Richard B. Paddock

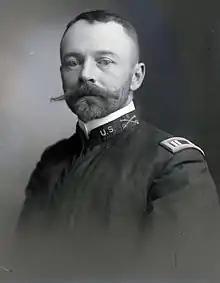
Contemporary photo that appeared in the "Chicago Tribune" and other newspapers at the time of his death

Richard Bolles Paddock (1859–1901) was a United States Army officer, close friend and brother-in-law to John J. Pershing, and one of the few American officers who died while on duty in China during the Boxer Rebellion. Paddock served in the American Southwest during the Apache Wars, as well as the Pine Ridge Campaign (1890–91), the Battle of San Juan Hill (1898) in Cuba during the Spanish–American War, and finally the China Relief Expedition (1900–01). Paddock served as a lieutenant and captain in the 13th Infantry Regiment, the 4th Cavalry Regiment, and the 6th Cavalry Regiment.